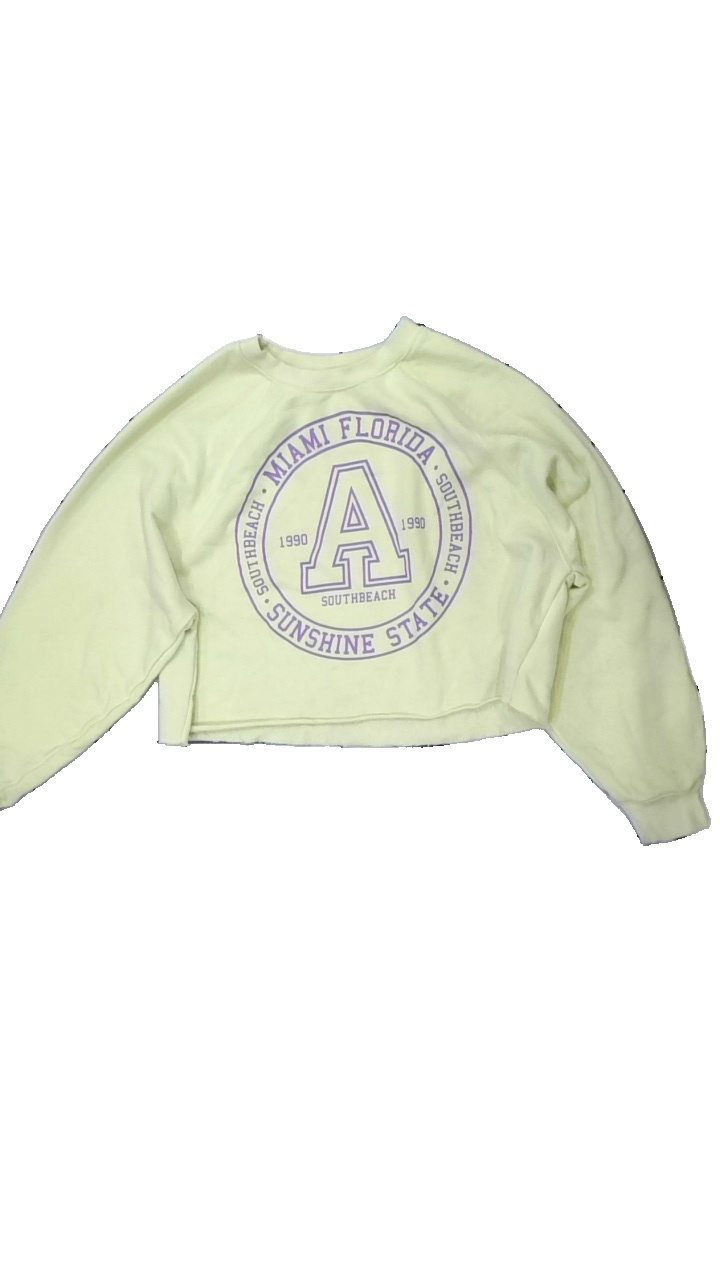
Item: Sweater (Ladies)
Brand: Fbsisters (new Yorker)
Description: Sweatshirt with print
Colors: Yellow, Purple
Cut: Cropped, C-collar
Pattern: Other
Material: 53% Polyester 47% Cotton
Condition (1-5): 2
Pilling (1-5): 2
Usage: Export
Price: <50